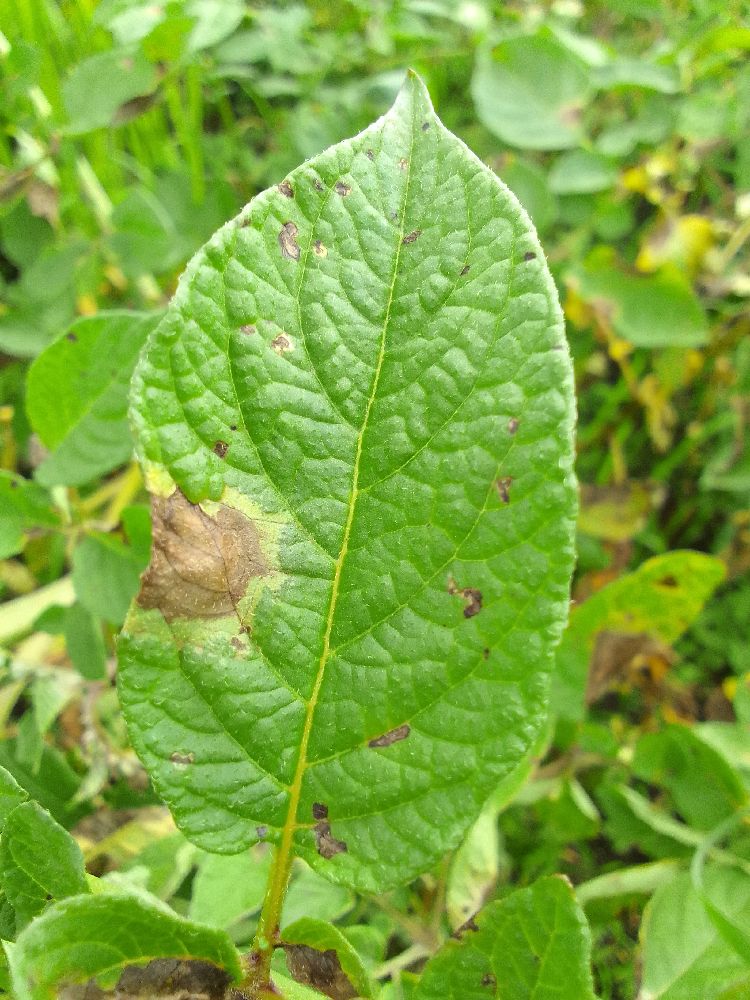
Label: Late blight